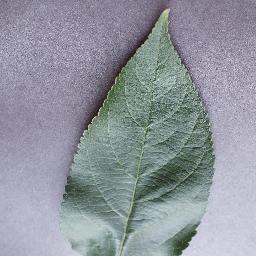
Label: Apple___healthy